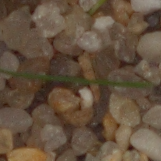
Label: loose_silkybent